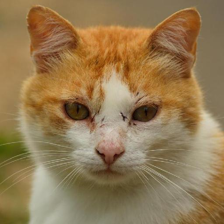
Label: animals